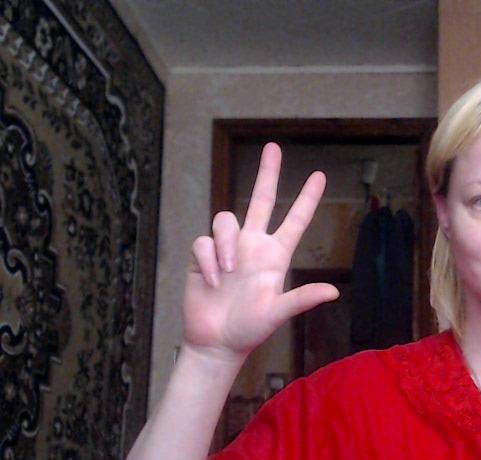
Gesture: three2